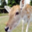
Label: deer